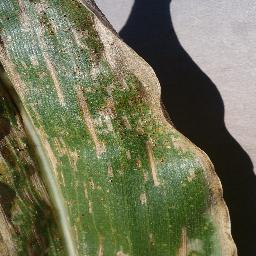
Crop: corn
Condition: (maize)_cercospora_spot_gray_spot